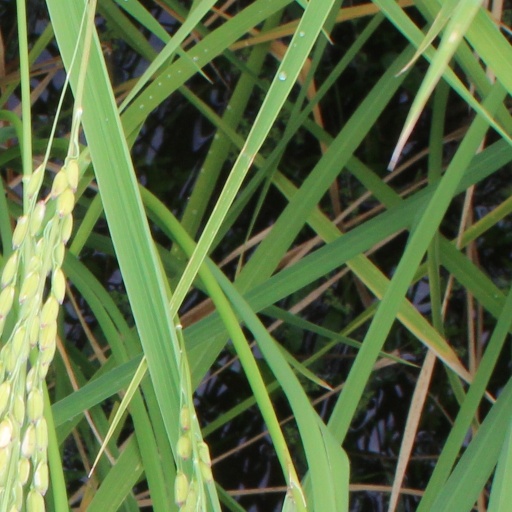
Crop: rice